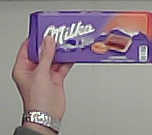
Product: milka_chocolate